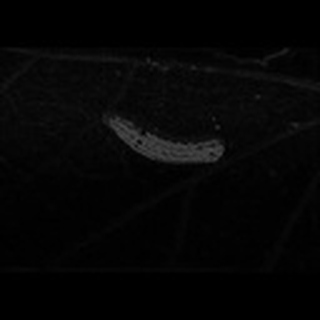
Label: cotton_army_worm